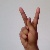
The image shows a hand gesture representing the letter 'K' in Indian Sign Language.